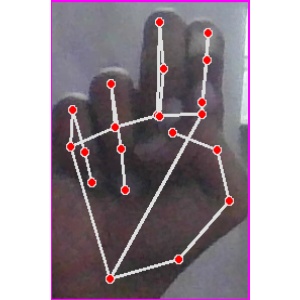
अक्षर: ह